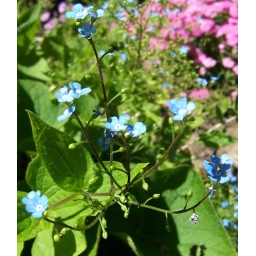
Tiny blue flowers near my place.